History of the Soviet Union (1927–1953)

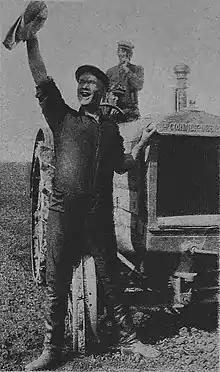
Propaganda shows the use of tractors (in this case McCormick-Deering 15–30) as a backbone of collectivization. Soviet Ukraine, 1931

Under the NEP (New Economic Policy), Lenin had to tolerate the continued existence of privately owned agriculture. He decided to wait at least 20 years before attempting to place it under state control and in the meantime concentrate on industrial development. However, after Stalin's rise to power, the timetable for collectivization was shortened to just five years. Demand for food intensified, especially in the USSR's primary grain producing regions, with new, forced approaches implemented. Upon joining kolkhozes (collective farms), peasants had to give up their private plots of land and property. Every harvest, Kolkhoz production was sold to the state for a low price set by the state itself. However, the natural progress of collectivization was slow, and the November 1929 Plenum of the Central Committee decided to accelerate collectivization through force. In any case, Russian peasant culture formed a bulwark of traditionalism that stood in the way of the Soviet state's goals.